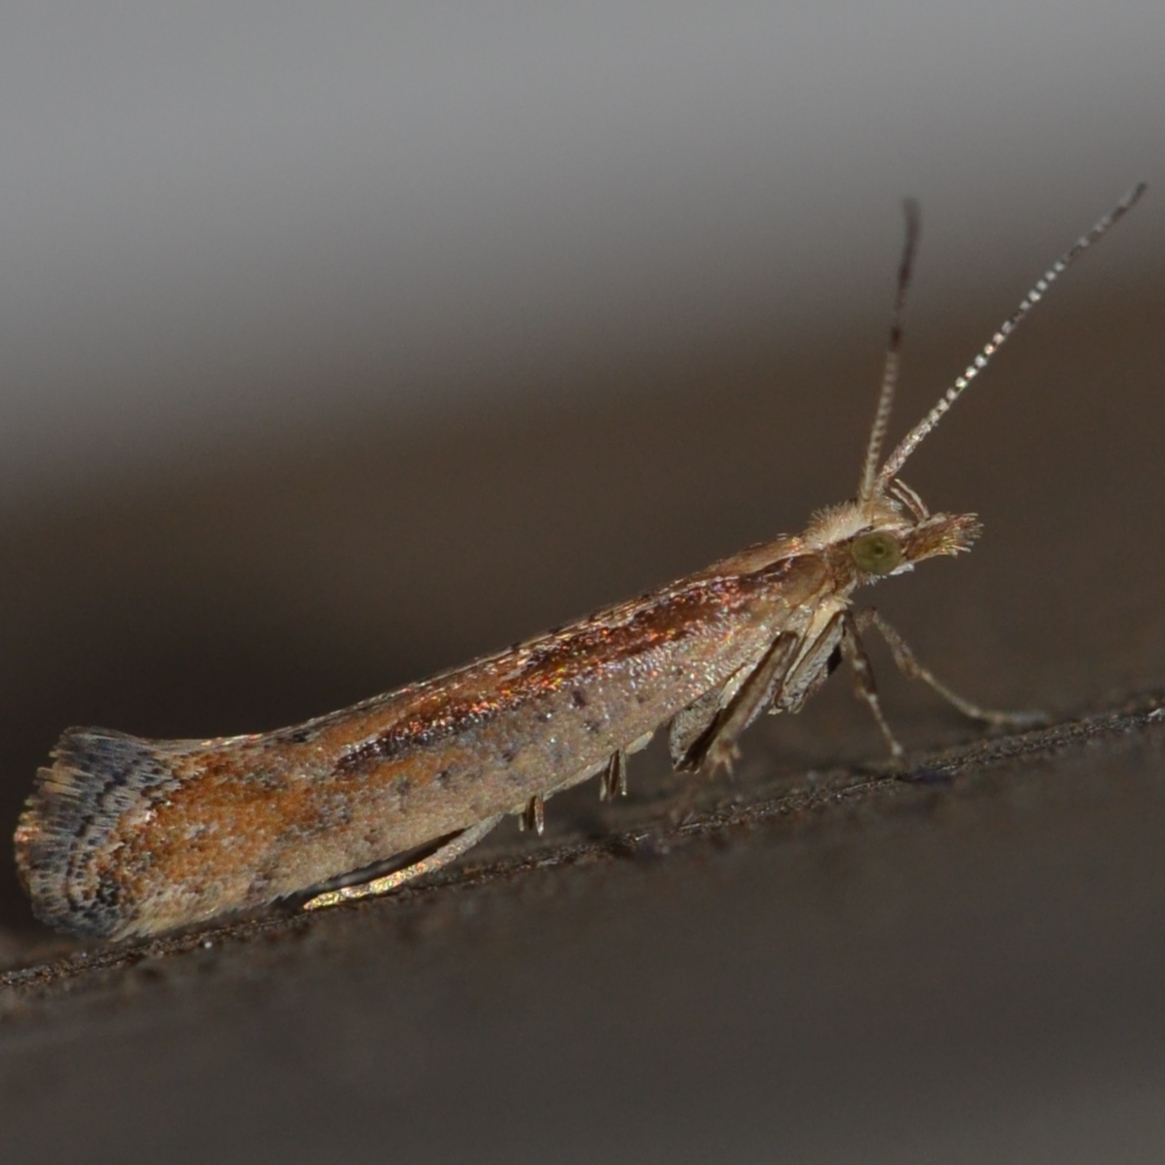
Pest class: diamondback_moth